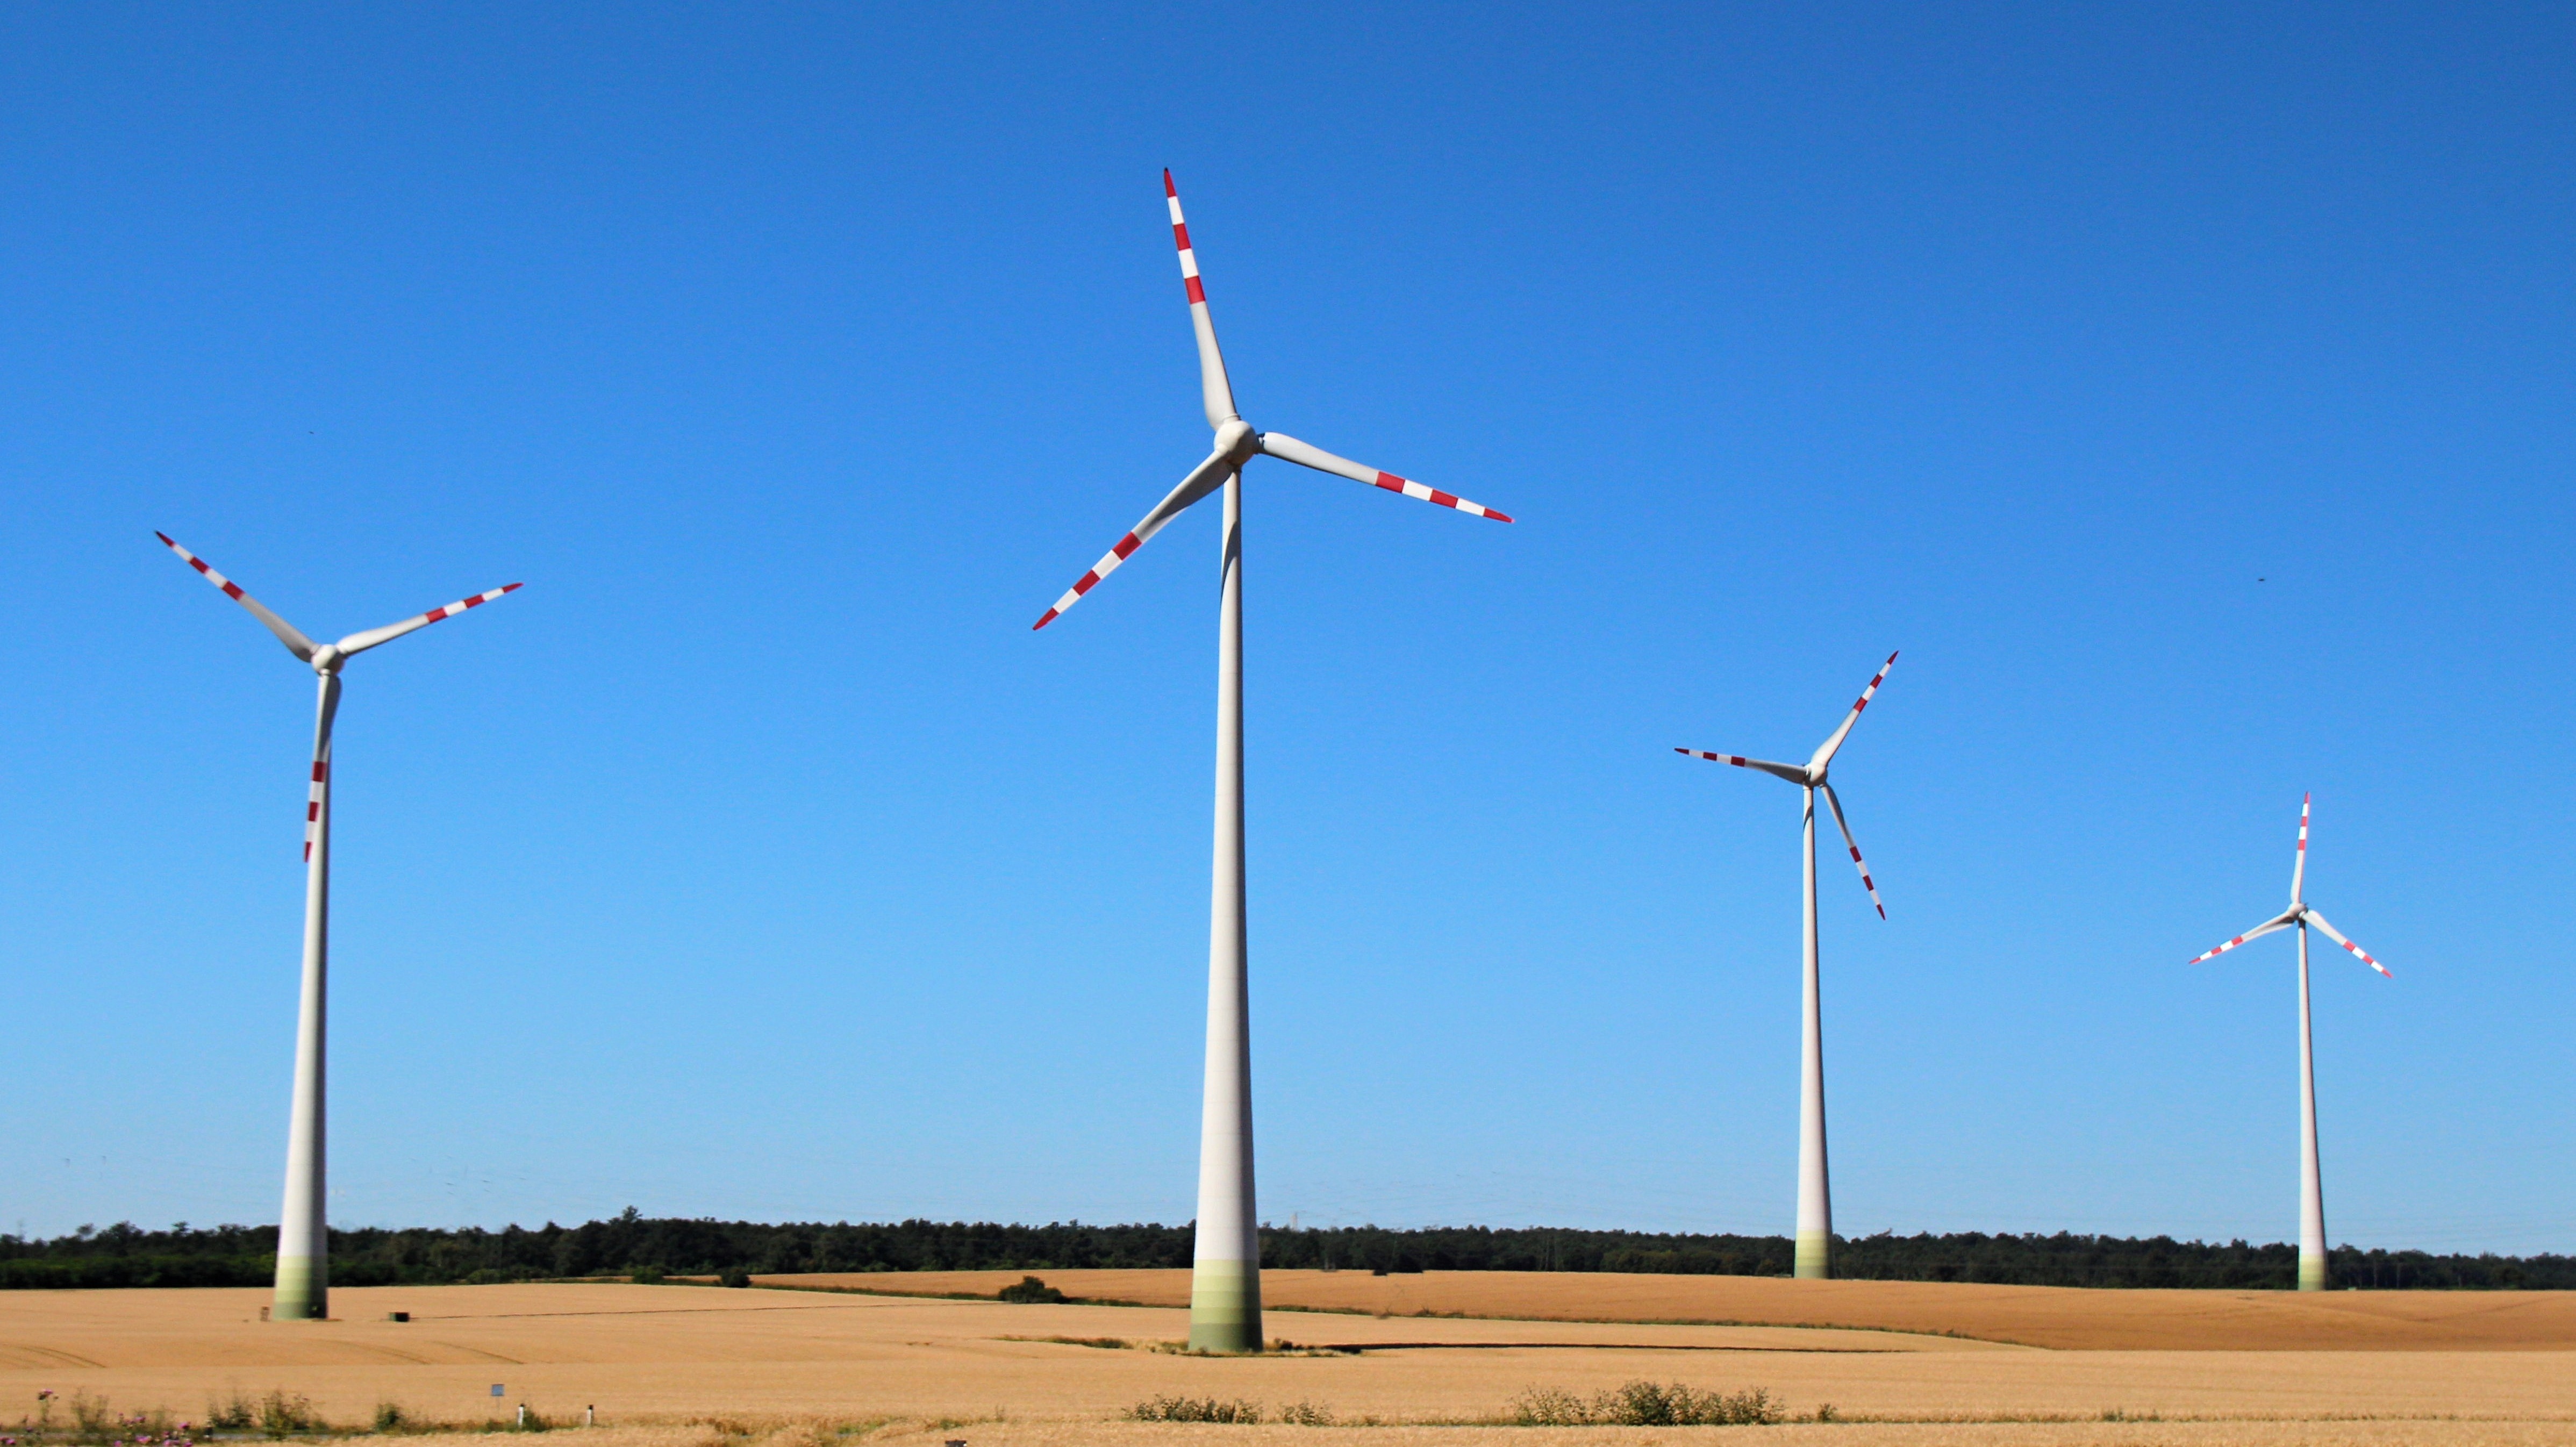
windmill, wind, machine, wind turbine, electricity, wind energy, energy, mill, rotation, wind farm, renewable enegy